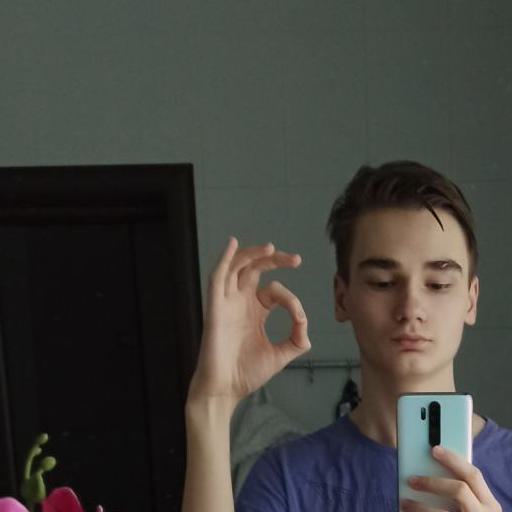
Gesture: ok